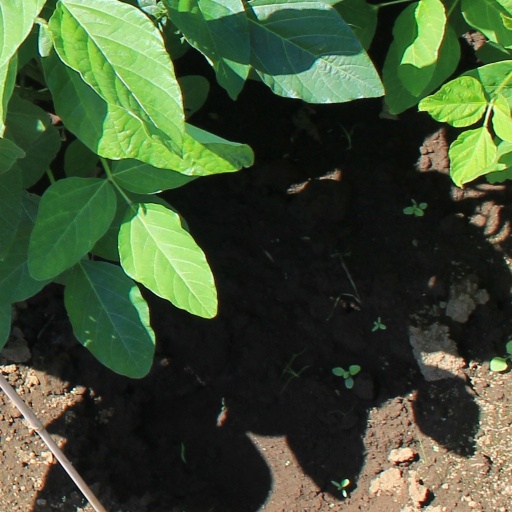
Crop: soybean